Khyal

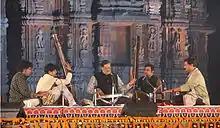
Khyal singer Ajoy Chakrabarty performing at the Rajarani Music Festival. He is accompanied by two tanpura players, a harmonium player and a tabla player.

The basic ensemble of a khyal performance consists of the featured soloist(s), an accompanist (or two) on a melody-producing instrument, a tabla player, and one or two accompanists on the tanpura, the drone-producing instrument. A possible addition to the basic ensemble is a supporting singer (or two). This is a traditional part of training for young aspiring artists whose task is to begin improvising when the soloist wishes to rest, or when the soloist asks the supporting singer to repeat a passage after him (for example, a tan repeated in sargam). The supporting singer can also be assigned to play the tanpura.